2023 Italian Grand Prix

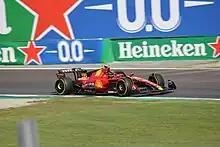
Polesitter Carlos Sainz Jr. during the 2023 Italian Grand Prix

The formation lap was aborted after Yuki Tsunoda broke down on track; his car was wheeled off via truck. Race control declared an aborted start, but Sainz made a mistake similar to what happened a year later in 2024 São Paulo Grand Prix, and led the field away on what he assumed was supposed to be an extra formation lap. Then, following the aborted race start procedure nevertheless, race control imposed a 20-minute delay. A third formation lap was held at the end of the delay, before the race start. As two unscheduled formation laps had taken place, the race distance was reduced by two laps.